Car classification

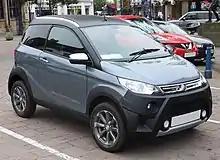
2018 Aixam Crossline

Microcars straddle the boundary between car and motorbike, and are often covered by separate regulations from normal cars, resulting in relaxed requirements for registration and licensing. Engine size is often or less, and microcars have three or four wheels.